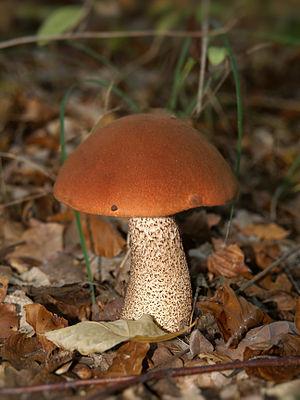
Un Bolet orangé, observé dans le Luxembourg. Magyar: Tölgyfa-érdestinóru
Leccinum aurantiacum, en français le bolet orangé ou bolet roux, est une espèce de champignons du genre Leccinum et de la famille des Boletaceae, reconnaissable à son chapeau orange.